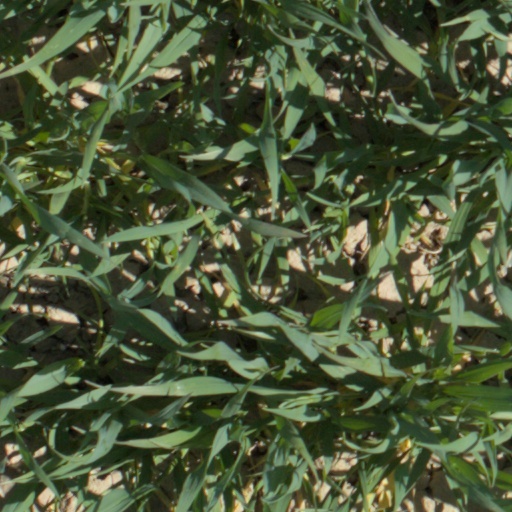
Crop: wheat